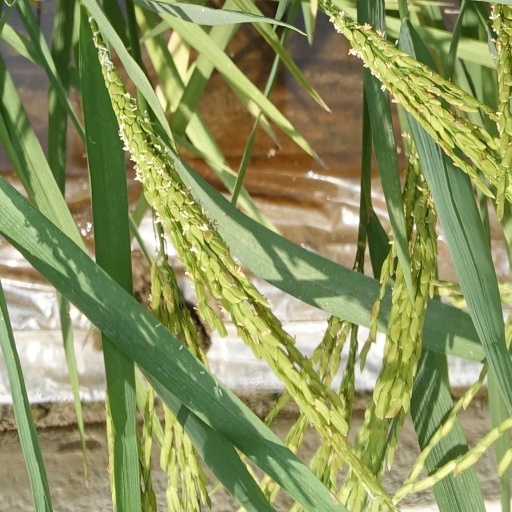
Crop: rice